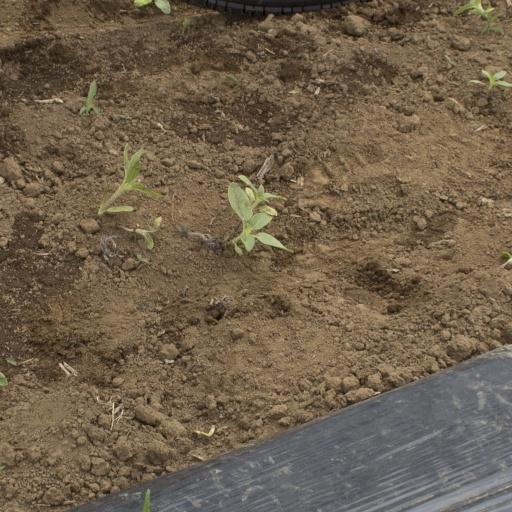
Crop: Jerusalem artichoke